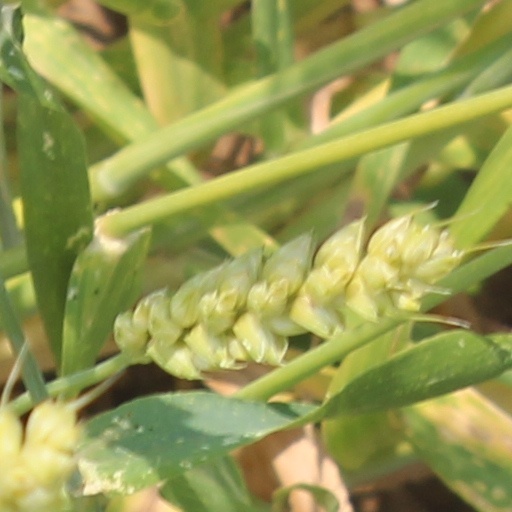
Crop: wheat